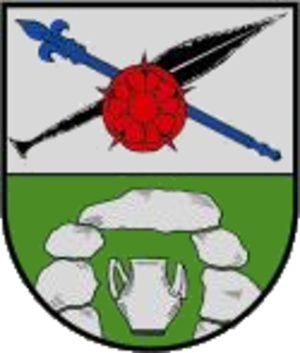
Eulgem est une municipalité allemande située dans le land de Rhénanie-Palatinat et l'arrondissement de Cochem-Zell.